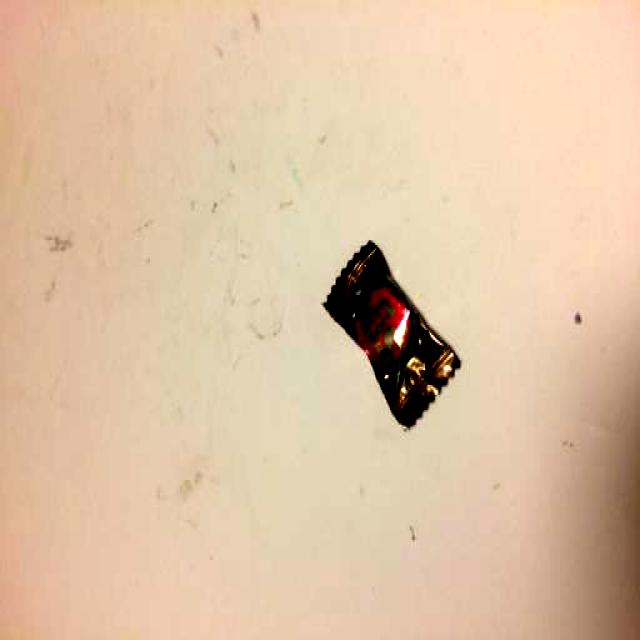
Label: Trash